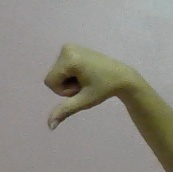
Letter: waw